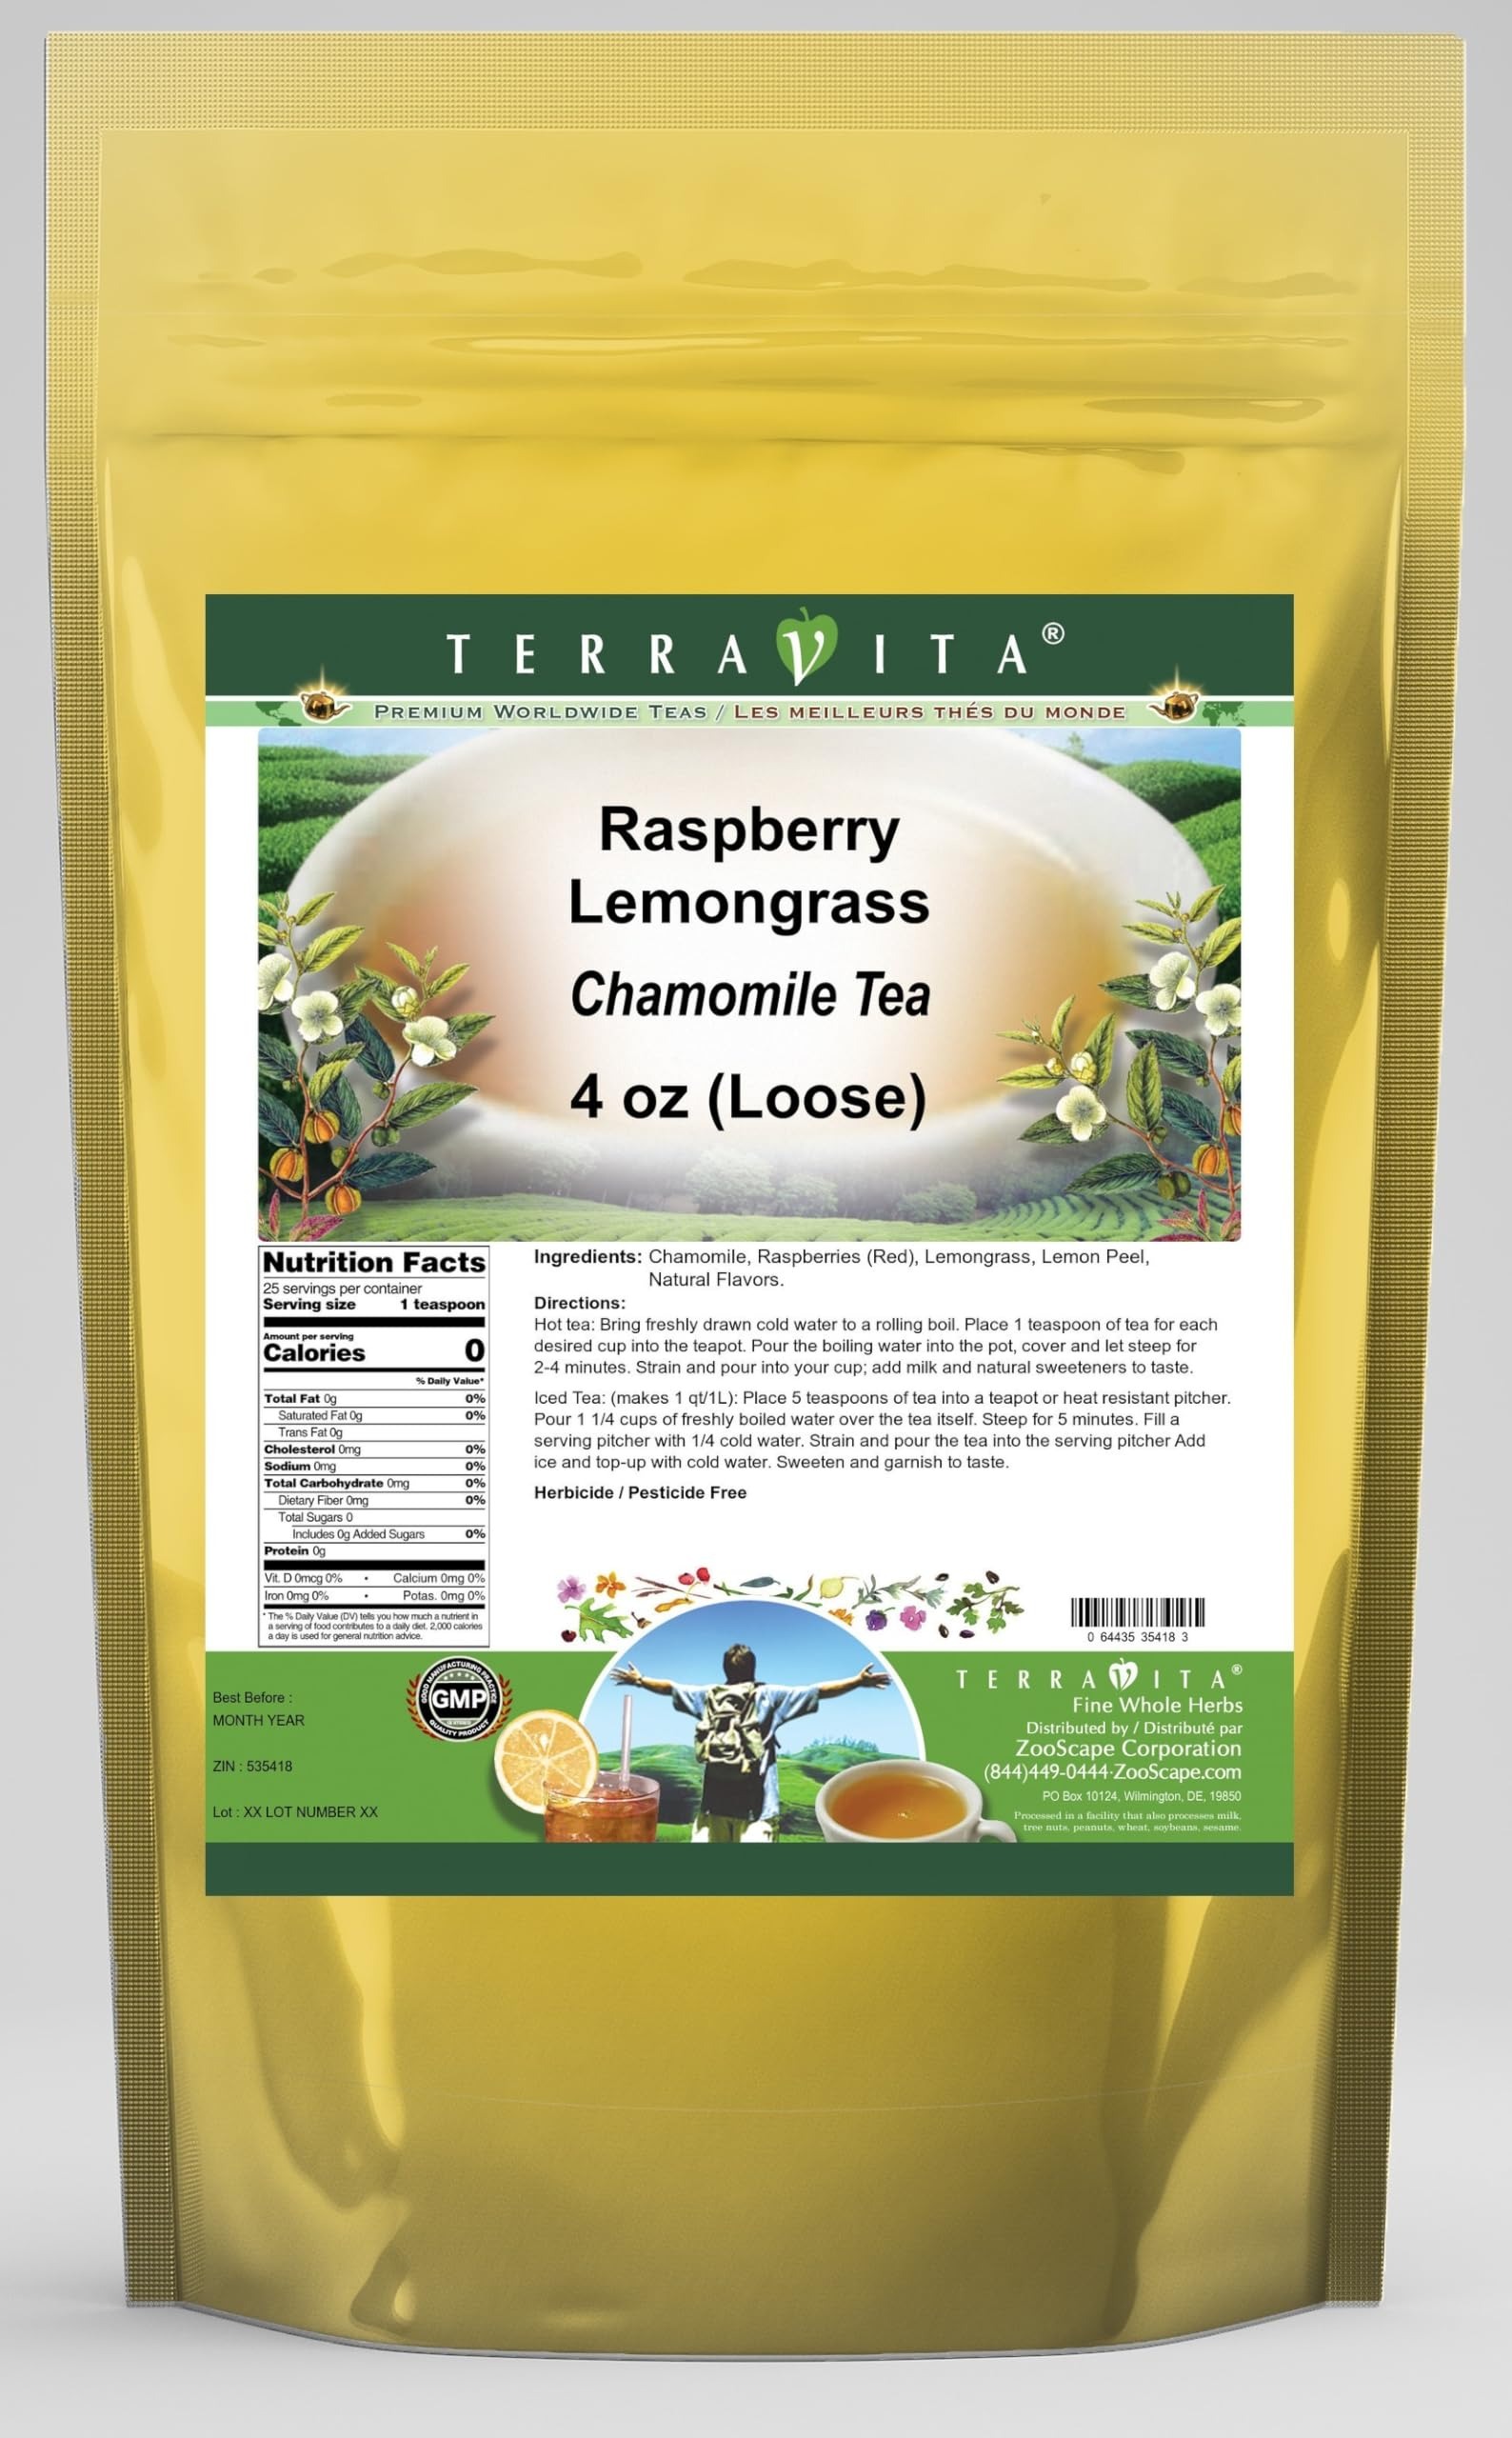
Item Name: Raspberry Lemongrass Chamomile Tea (Loose) (4 oz, ZIN: 535418) - 3 Pack
Bullet Point 1: Our Raspberry Lemongrass Chamomile Tea is a delicious flavored Chamomile tea with Raspberries, Lemongrass and Lemon Peel that you will enjoy relaxing with anytime! The natural Raspberry Lemongrass taste is delicious! - Ingredients: Chamomile tea, Raspberries, Lemongrass, Lemon Peel and Natural Raspberry Lemongrass Flavor.
Bullet Point 2: No fillers.
Bullet Point 3: Manufacturer: TerraVita
Bullet Point 4: Size: 4 oz
Bullet Point 5: Loose Leaf Chamomile Tea - Packed in a convenient upright pouch!
Product Description: Our Raspberry Lemongrass Chamomile Tea is a delicious flavored Chamomile tea with Raspberries, Lemongrass and Lemon Peel that you will enjoy relaxing with anytime! The natural Raspberry Lemongrass taste is delicious! - Ingredients: Chamomile tea, Raspberries, Lemongrass, Lemon Peel and Natural Raspberry Lemongrass Flavor. - Hot tea brewing method: Bring freshly drawn cold water to a rolling boil. Place 1 teaspoon of tea for each desired cup into the teapot. Pour the boiling water into the pot, cover and let steep for 2-4 minutes. Strain and pour into your cup; add milk and natural sweeteners to taste. - Iced tea brewing method: (to make 1 liter/quart): Place 5 teaspoons of tea into a teapot or heat resistant pitcher. Pour 1 1/4 cups of freshly boiled water over the tea itself. Steep for 5 minutes. Fill a serving pitcher with 1/4 cold water. Strain and pour the tea into the serving pitcher Add ice and top-up with cold water. Sweeten and garnish to taste. - TerraVita is an exclusive line of premium-quality, natural source products that use only the finest, purest and most potent ingredients found around the world. TerraVita is hallmarked by the highest possible standards of purity, potency, stability and freshness. All of our products are prepared with the highest elements of quality control, from raw materials through the entire manufacturing process, up to and including the moment that the bottles or bags are sealed for freshness and shipped out to you. Our highest possible standards are certified by independent laboratories and backed by our personal guarantee. - TerraVita exists to meet and ensure your family's health and wellness without the harmful effects of chemicals and health products. We strive to make all of our products affordable and reliable and are constan
Value: 12.0
Unit: Ounce

Price: 50.58